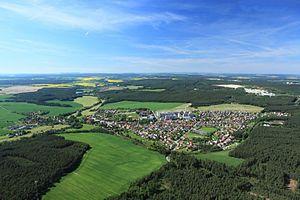
Horní Bříza est une ville du district de Plzeň-Nord, dans la région de Plzeň, en République tchèque. Sa population s'élevait à 4 213 habitants en 2019.